Ashwattha

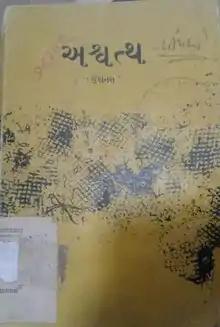
Coverpage

Ashwattha (Gujarati: અશ્વત્થ) is a collection of poems written by Natwarlal Kuberdas Pandya, also known as Ushnas, in Gujarati. The book won the Sahitya Akademi Award for Gujarati in 1976. It is considered Ushnas's finest work in Gujarati.